Army Reserve Officers' Training Corps

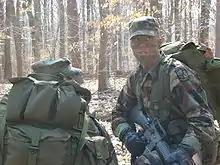
Army ROTC cadets on a field training exercise

A student who does not meet all of the above requirements should consult with the Department of Military Science and Leadership to determine if waivers can be granted.